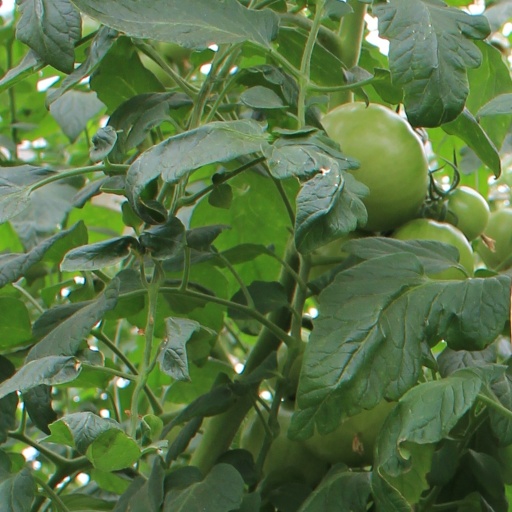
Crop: tomato